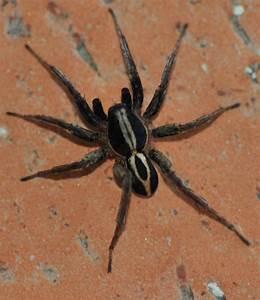
spider